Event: Nepal Earthquake
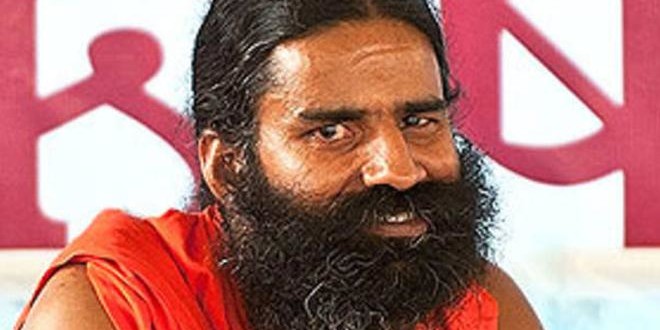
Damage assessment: no_damage